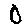
Label: 0